Car spotting

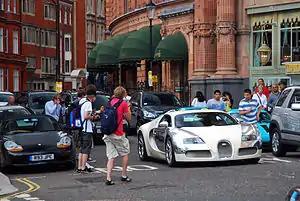
Car spotters observing and photographing a Bugatti Veyron outside Harrods in Knightsbridge, London, England

A car spotter is a person who is typically strongly interested, in an amateur capacity, in car spotting, which is observing or photographing interesting, vintage, rare, modified, sports cars and exotic supercars.